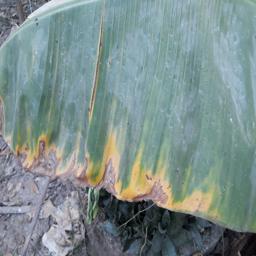
Label: POTASSIUM DEFICIENCY